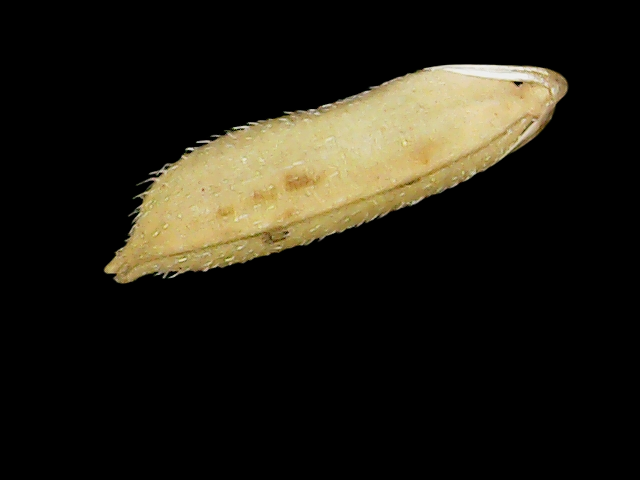
Rice variety: Binadhan11